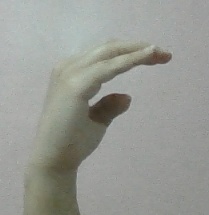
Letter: jeem